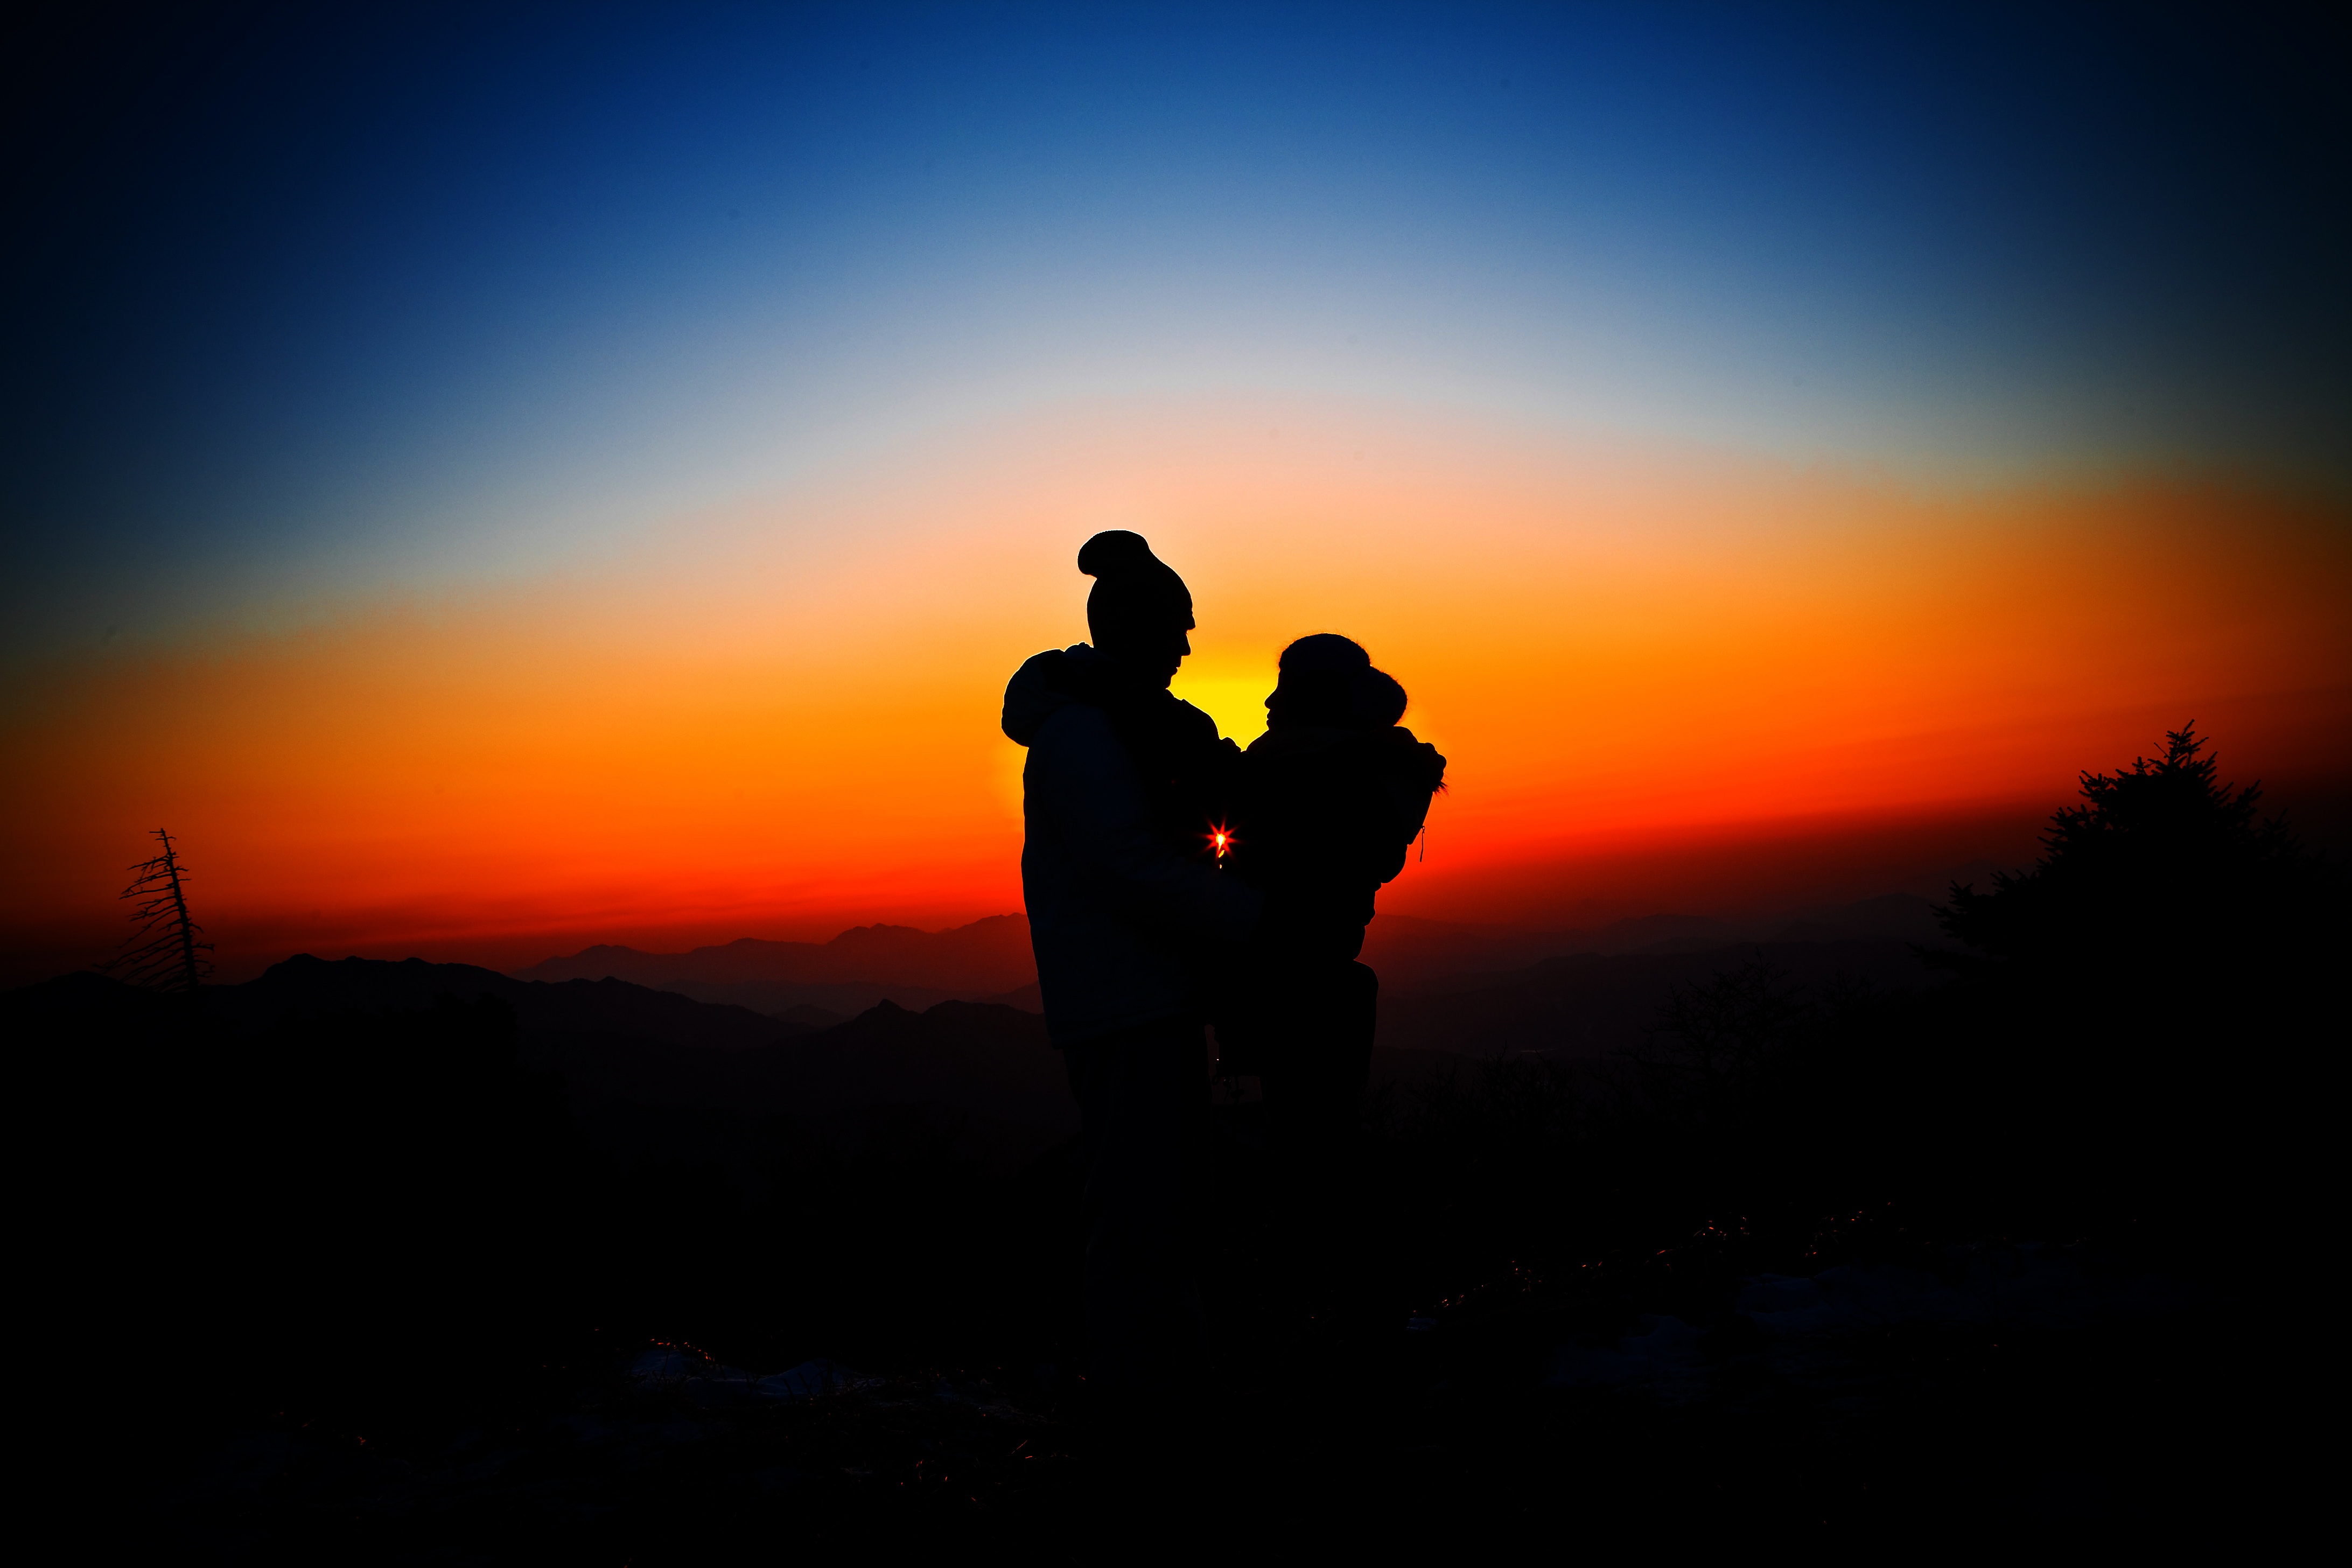
horizon, silhouette, sky, sunrise, sunset, sunlight, morning, dawn, atmosphere, dusk, love, evening, glow, hug, korea, hart, lovers, lover, night view, afterglow, republic of korea, the night sky